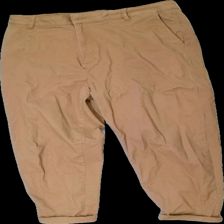
View: front
Type: Trousers
Category: Ladies
Brand: Cubus
Colors: Brown
Material: 100% cotton
Cut: Loose
Size: 46
Season: All
Stains: Minor
Smell: Minor
Damage 2: mark/stain
Damage 2 location: middle center
Price range: <50
Recommended usage: Export
Comment: ojämn i färgen